Henri-Joseph de Croes

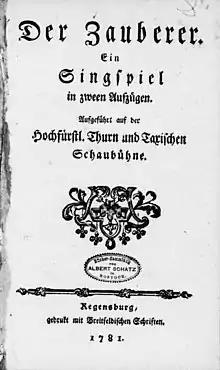
Title page of "Der Zauberer"

Henricus Josephus de Croes, Hendrik Jozef de Croes, known as Henri-Joseph de Croes (Brussels, 1748 – Regensburg, 1842) was a Flemish composer and violinist. He was Kapellmeister of the court orchestra of the Thurn und Taxis in Regensburg. He composed symphonies, various clarinet concertos, partitas, divertimenti and a Singspiel or opera.